Gila River Indian Reservation

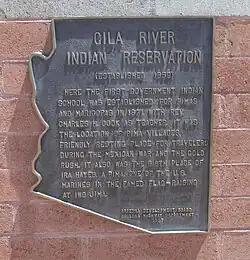
Historic Marker which reads:

Gila River Indian Reservation was a reservation established in 1859 by the United States government in New Mexico Territory, to set aside the lands of the Akimel O’odham (Pima) and the Piipaash (Maricopa) people along the Gila River, in what is now Pinal County, Arizona. The self-government of the reservation as the Gila River Indian Community was established by Congress in 1939.